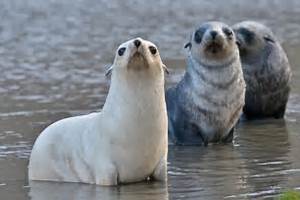
Label: scoiattolo